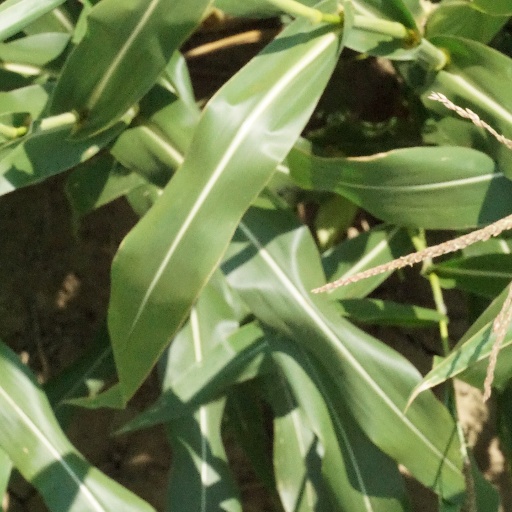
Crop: maize; corn